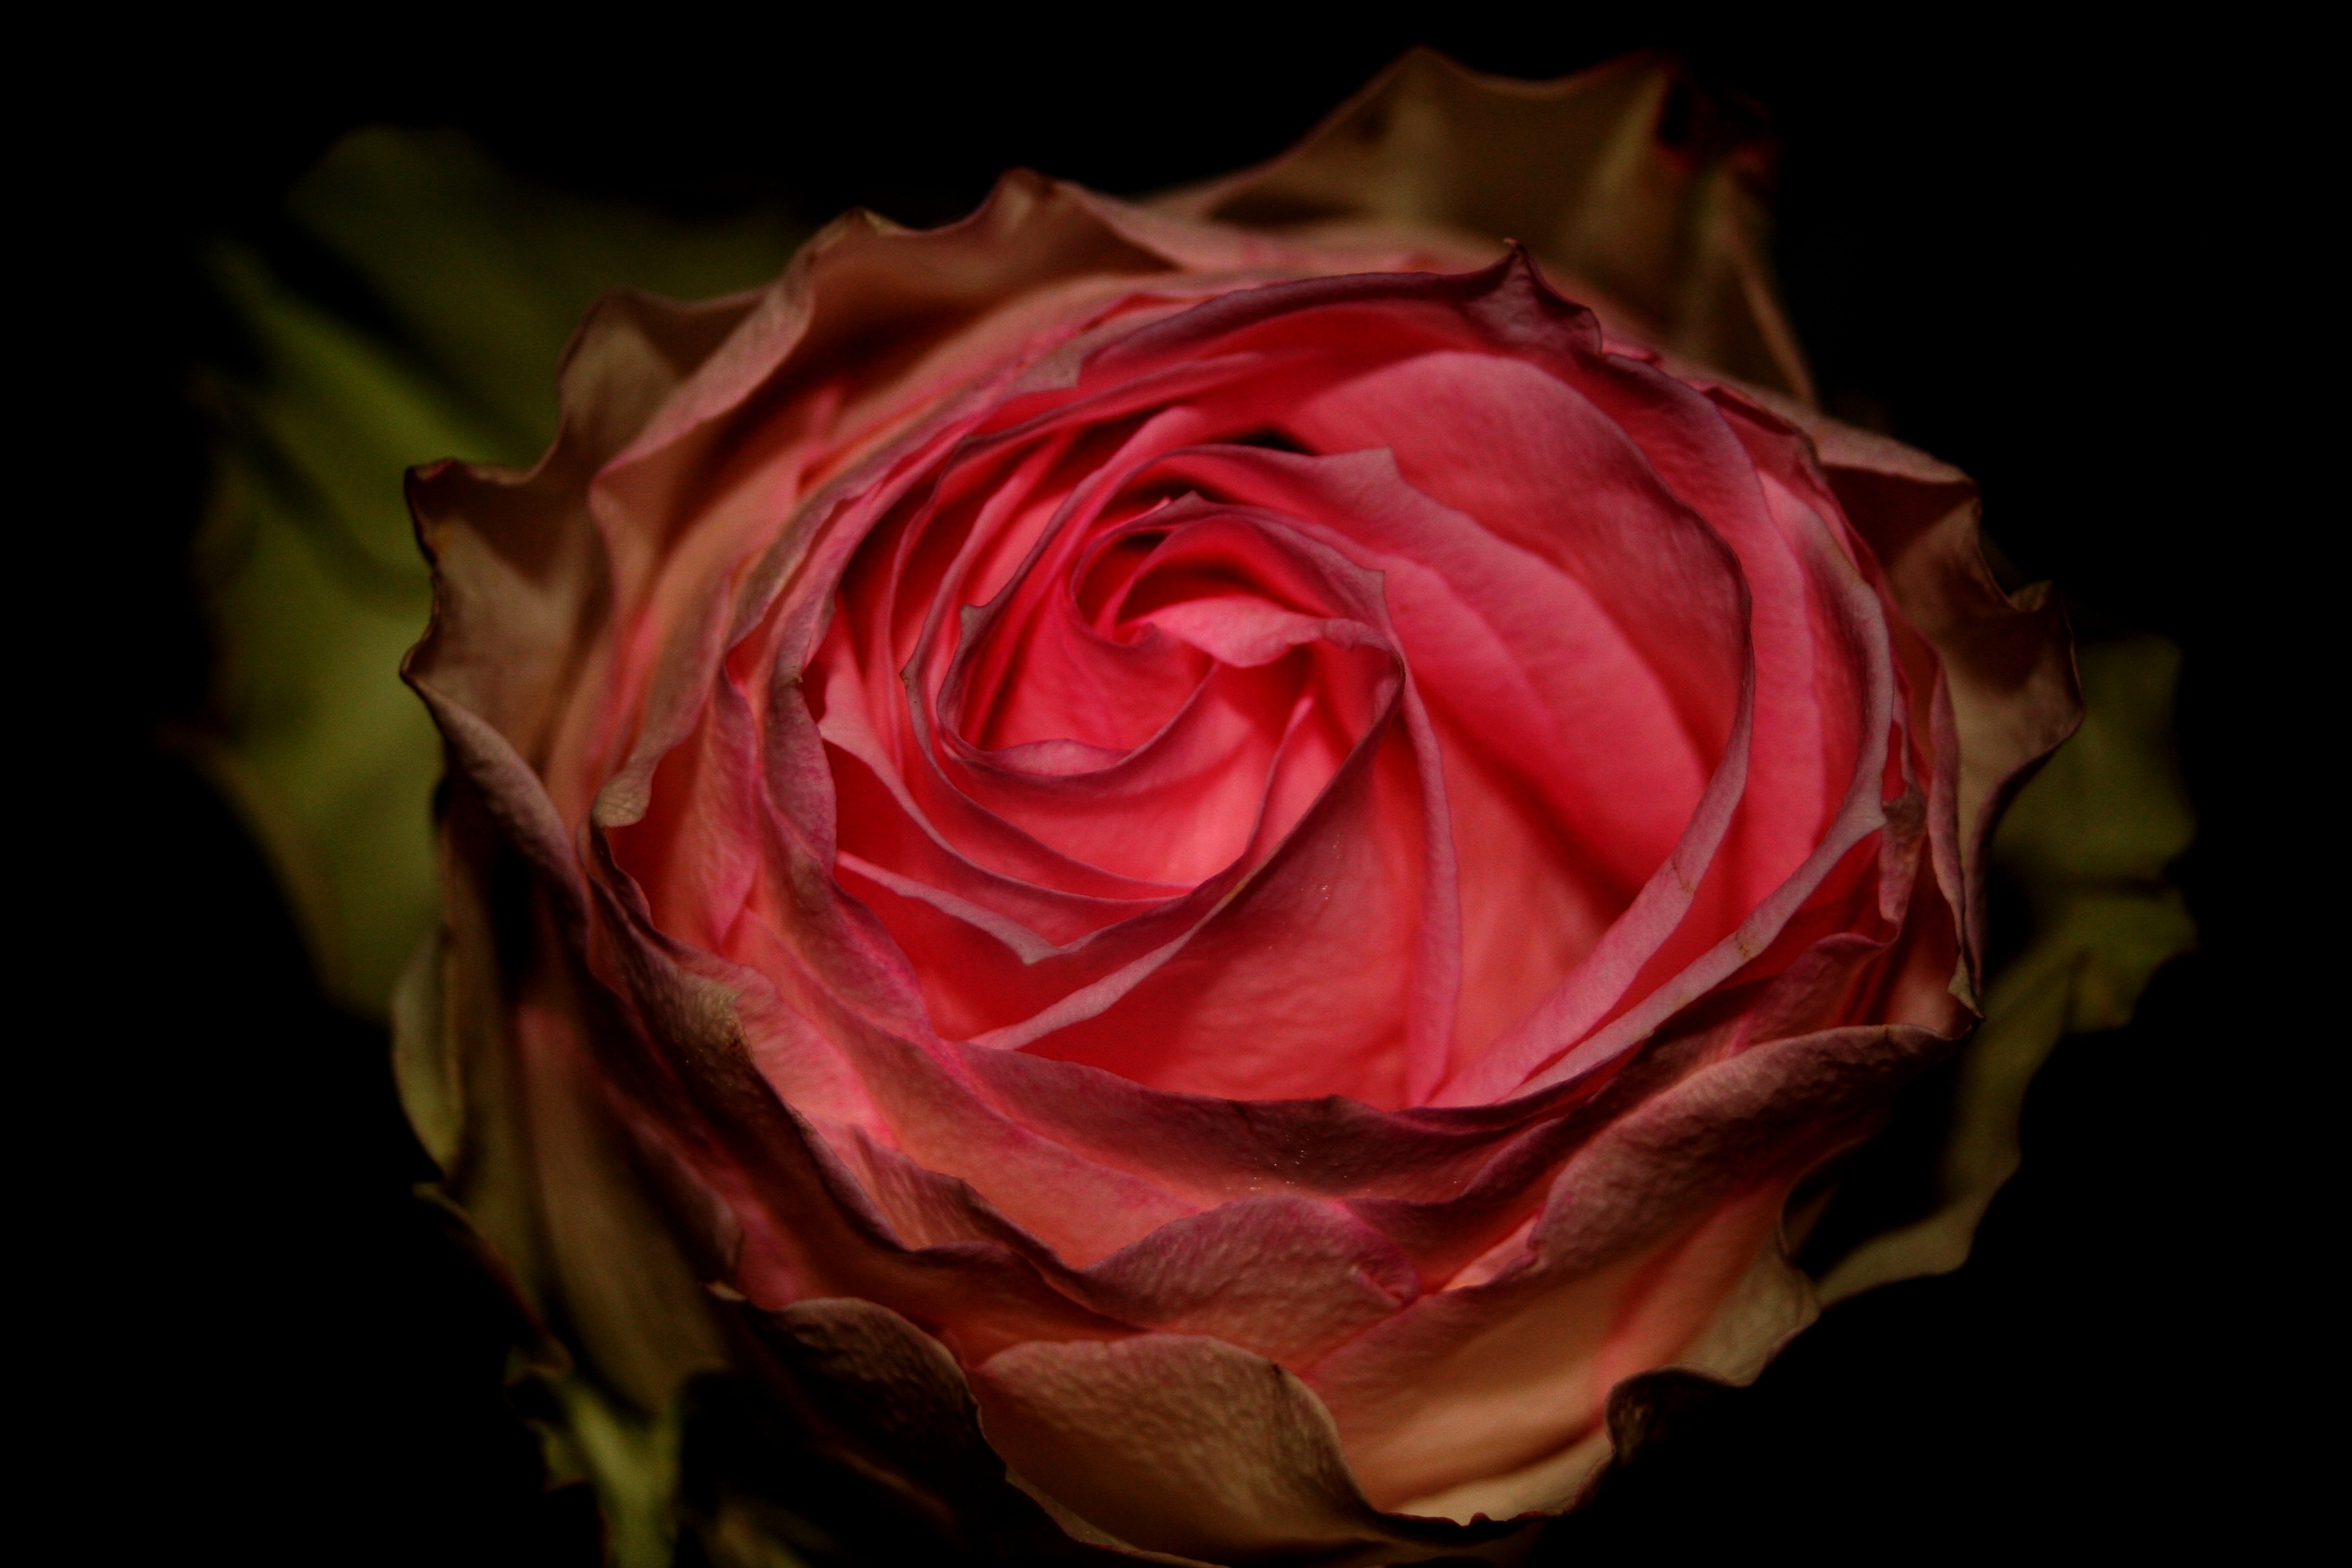
blossom, plant, flower, petal, bloom, rose, red, pink, red rose, close up, floribunda, macro photography, rose blooms, flowering plant, garden roses, rose family, plant stem, land plant, rosa centifolia, rose order